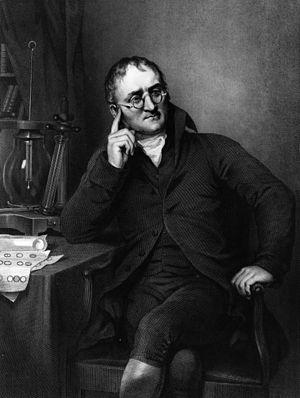
Cette chronologie de la chimie recense les travaux, idées, inventions et expériences qui ont changé de manière significative la compréhension de la composition de la matière et de ses interactions, c'est-à-dire le domaine scientifique de la chimie. On considère généralement que la chimie en tant que science moderne débute avec Robert Boyle ; cependant ses racines sont beaucoup plus anciennes.
Voici une liste de personnalités associées à la Société religieuse des Amis, aussi connus sous le nom de quakers.
La chimie est une science de la nature qui étudie la matière et ses transformations, et plus précisément :